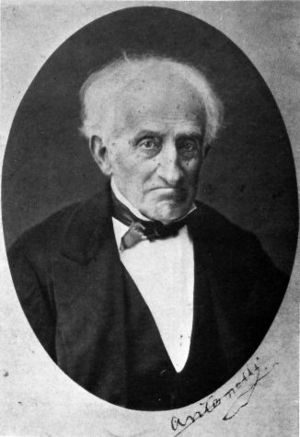
Alessandro Antonelli
Alessandro Antonelli var en af 1800-tallets førende, italienske arkitekter.